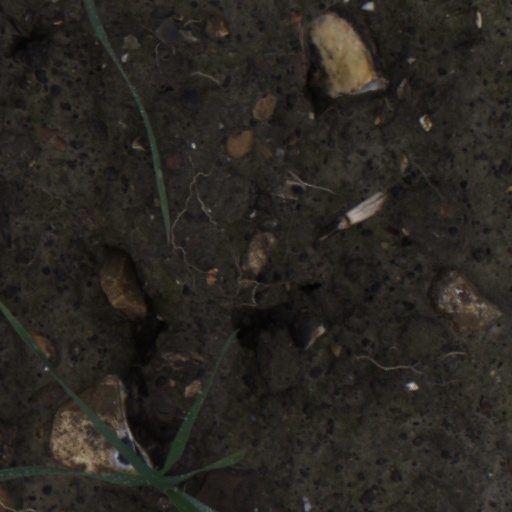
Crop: wheat